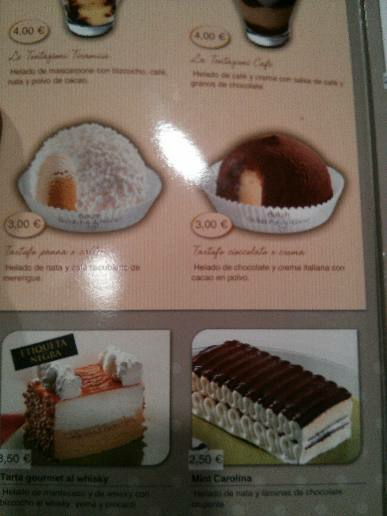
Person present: No